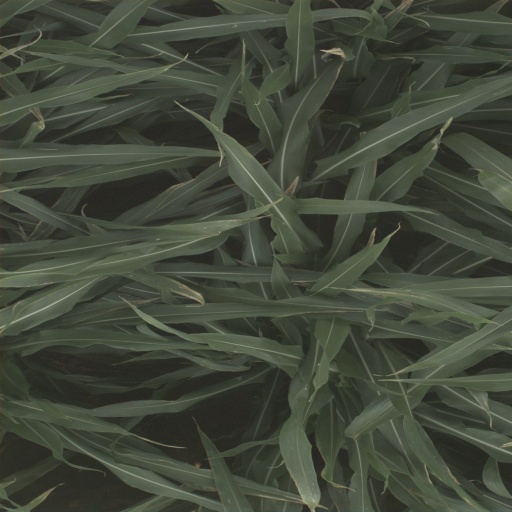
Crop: sorghum